Gaudiya Vaishnavism

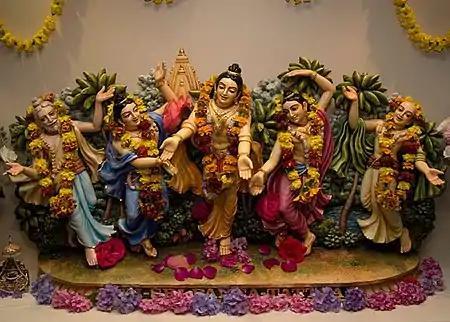
Pancha-Tattva deities: Chaitanya Mahaprabhu, Nityananda, Advaita Acharya, Gadadhara and Srivasa, installed in a Gaudiya Vaishnava temple

Over the three centuries following the disappearance of Chaitanya Mahaprabhu, the Gaudiya Vaishnava tradition evolved into the form in which we largely find it today in contemporary India. In the early years of the tradition, the followers of Nityananda Prabhu, Advaita Acharya and other companions of Chaitanya Mahaprabhu educated and initiated people, each in their own locales across Bengal.